Rice and peas

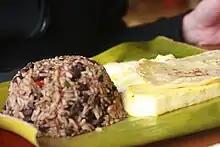
Costa Rican "gallo pinto" served at a restaurant, in Alajuela, Costa Rica.

Rice and peas from Jamaica is one of the most popular variations from the region. It is typically eaten as a side dish, often accompanied with meats or seafood. Jamaican rice and peas has been introduced to other parts of the world by the diaspora, and is eaten in other countries outside of the Caribbean. In Jamaica, the dish is especially prepared on Sundays for dinner. Kidney beans and other similar cultivars are normally used to prepare the dish; however, pigeon peas (gungo peas) and Jerusalem peas ("Phaseolus trinervius") are traditionally cooked during the Christmas season.